World Trade Center (2001–present)

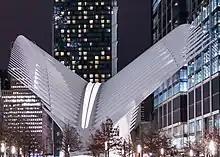
The Oculus building of the World Trade Center station (PATH)

Westfield World Trade Center opened with its first group of stores on August 16, 2016. It has roughly of retail space, which once again makes it the largest shopping mall in Manhattan. Although the new mall is only spread over roughly one-half of the original mall's footprint (due to the new space required for the below-grade National September 11 Memorial & Museum), the mall is double-level, whereas the original mall was a single level. Three additional levels will exist above grade on the lower floors of 2 and 3 World Trade Center, while 4 World Trade Center currently houses four above-grade levels. The World Trade Center station's headhouse, the Oculus, also houses a large amount of retail space.